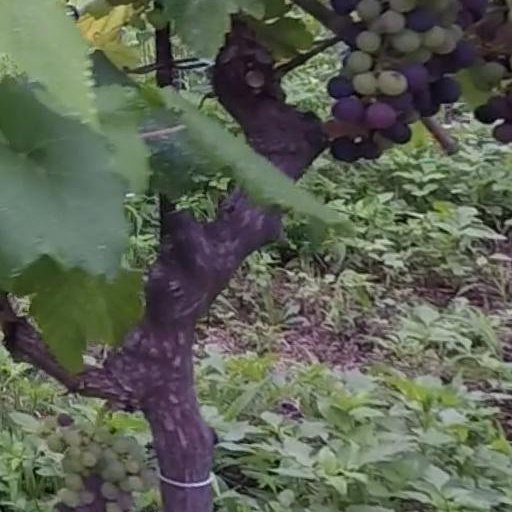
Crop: grape